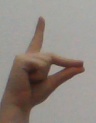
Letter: ta